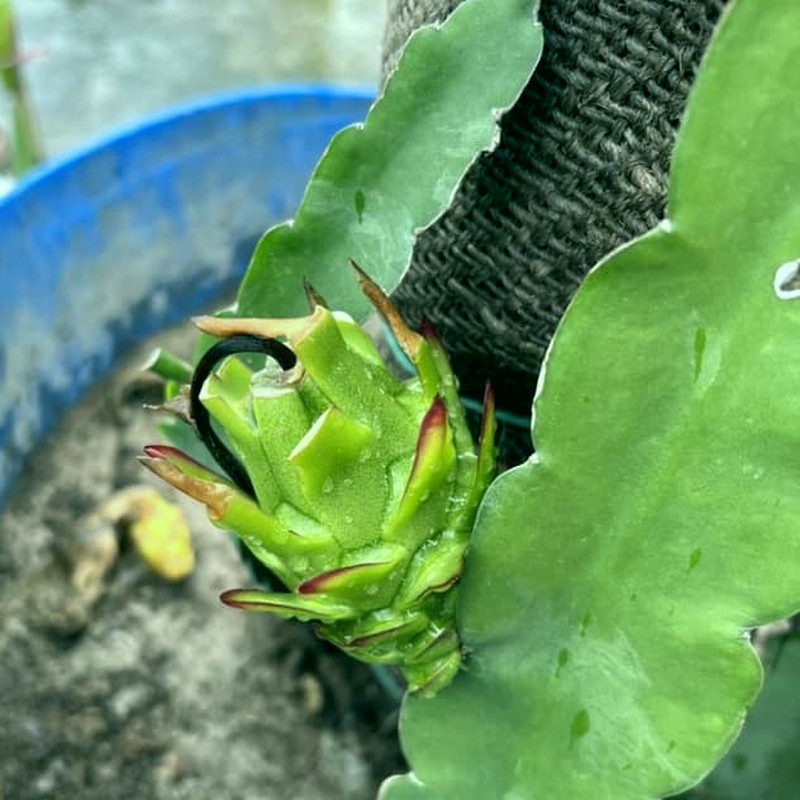
Label: Immature Dragon Fruit